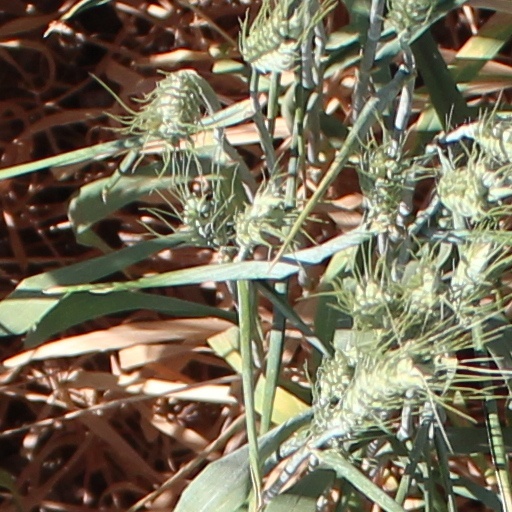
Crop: wheat